Alexander Litvinenko

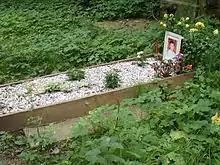
Litvinenko's grave at Highgate Cemetery in 2007

Goldfarb later stated that Litvinenko, on his deathbed, had instructed him to write a note "in good English" in which Putin was to be accused of his poisoning. Goldfarb also stated that he read the note to Litvinenko in English and Russian and Litvinenko agreed "with every word of it" and signed it.